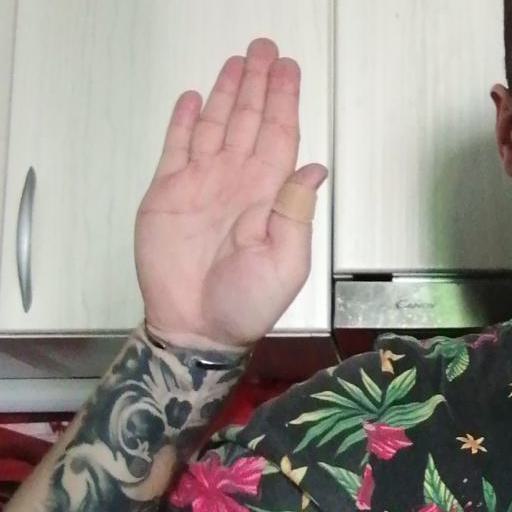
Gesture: stop